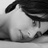
Emotion: sad